Frederick Steinman Foltz

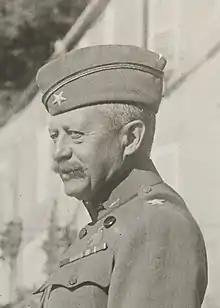
Brigadier General Frederick S. Foltz as commander of the 182nd Brigade in France, September 1918.

Brigadier General Frederick Steinman Foltz (December 15, 1857 – August 28, 1952) was a United States Army officer in the late 19th and early 20th centuries. He served in the Spanish–American War and World War I, among other incidents and conflicts.